Framework Programmes for Research and Technological Development

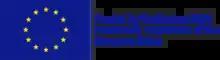
The Horizon 2020 logo, a European Union framework programme.

Horizon 2020 was the eighth framework programme (FP8) funding research, technological development, and innovation. The programme's name has been modified to "Framework Programme for Research and Innovation".